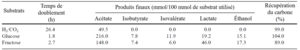
Cultures de Blautia hydrogenotrophica incubées pendant 20 h sur du glucose (1 g/L) ou du fructose (1 g/L) comme source de carbone, ou bien pendant 96 h dans un gaz composé de dihydrogène/dioxyde de carbone (60:40, v/v
Blautia hydrogenotrophica, précédemment connue sous le nom de Ruminococcus hydrogenotrophicus, est une espèce de bactérie à gram positif que l'on trouve dans l'intestin des humains et des ruminants. Il s'agit d'un coccus faisant partie de la flore intestinale anaérobie. Cette bactérie a été découverte par Bernalier et ses collaborateurs en 1996 à partir d'isolats de selles humaines.